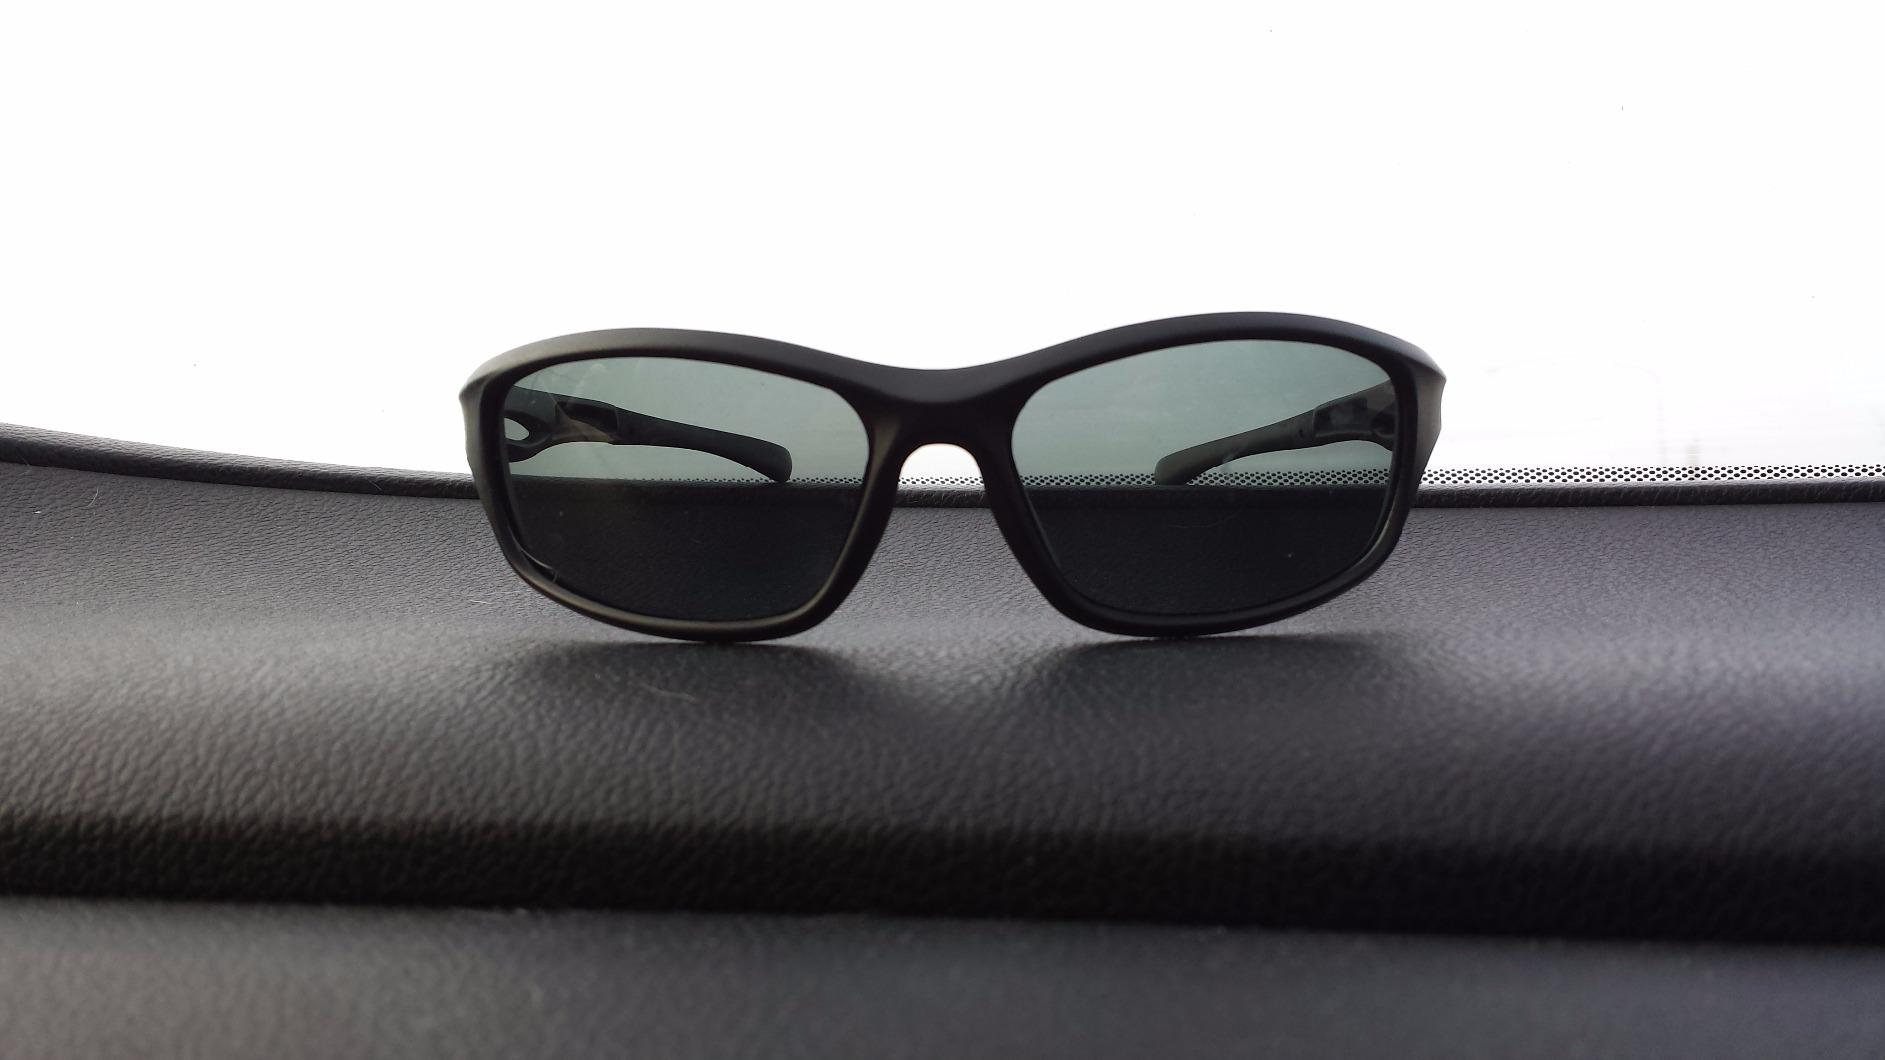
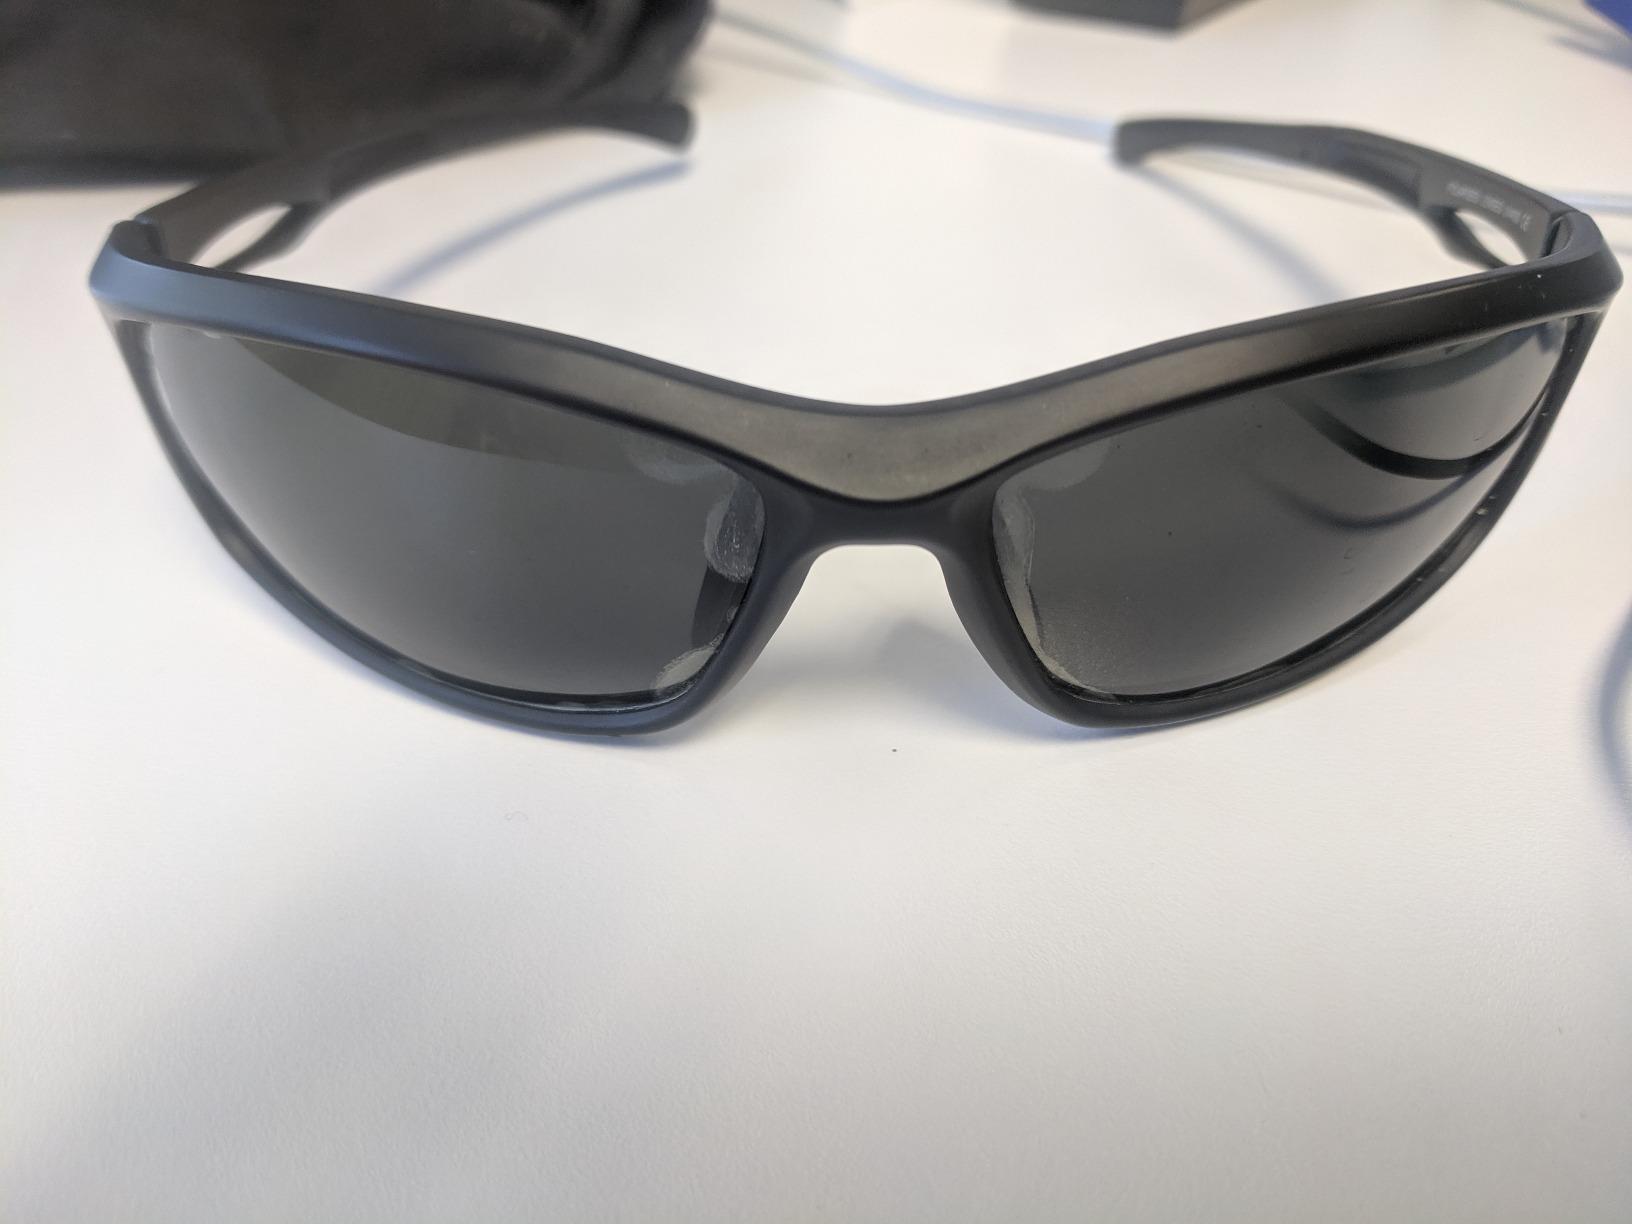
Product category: accessories_sunglasses
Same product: yes